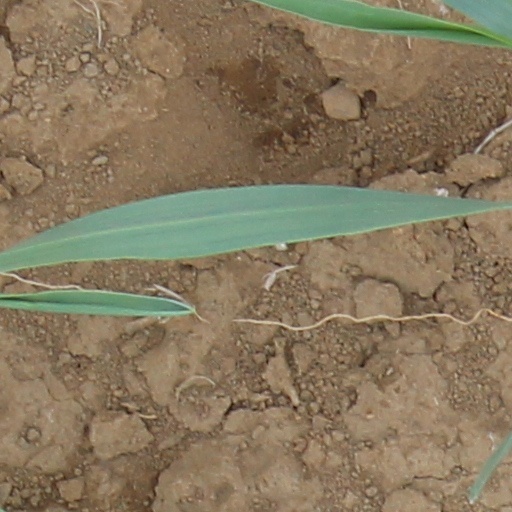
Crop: wheat